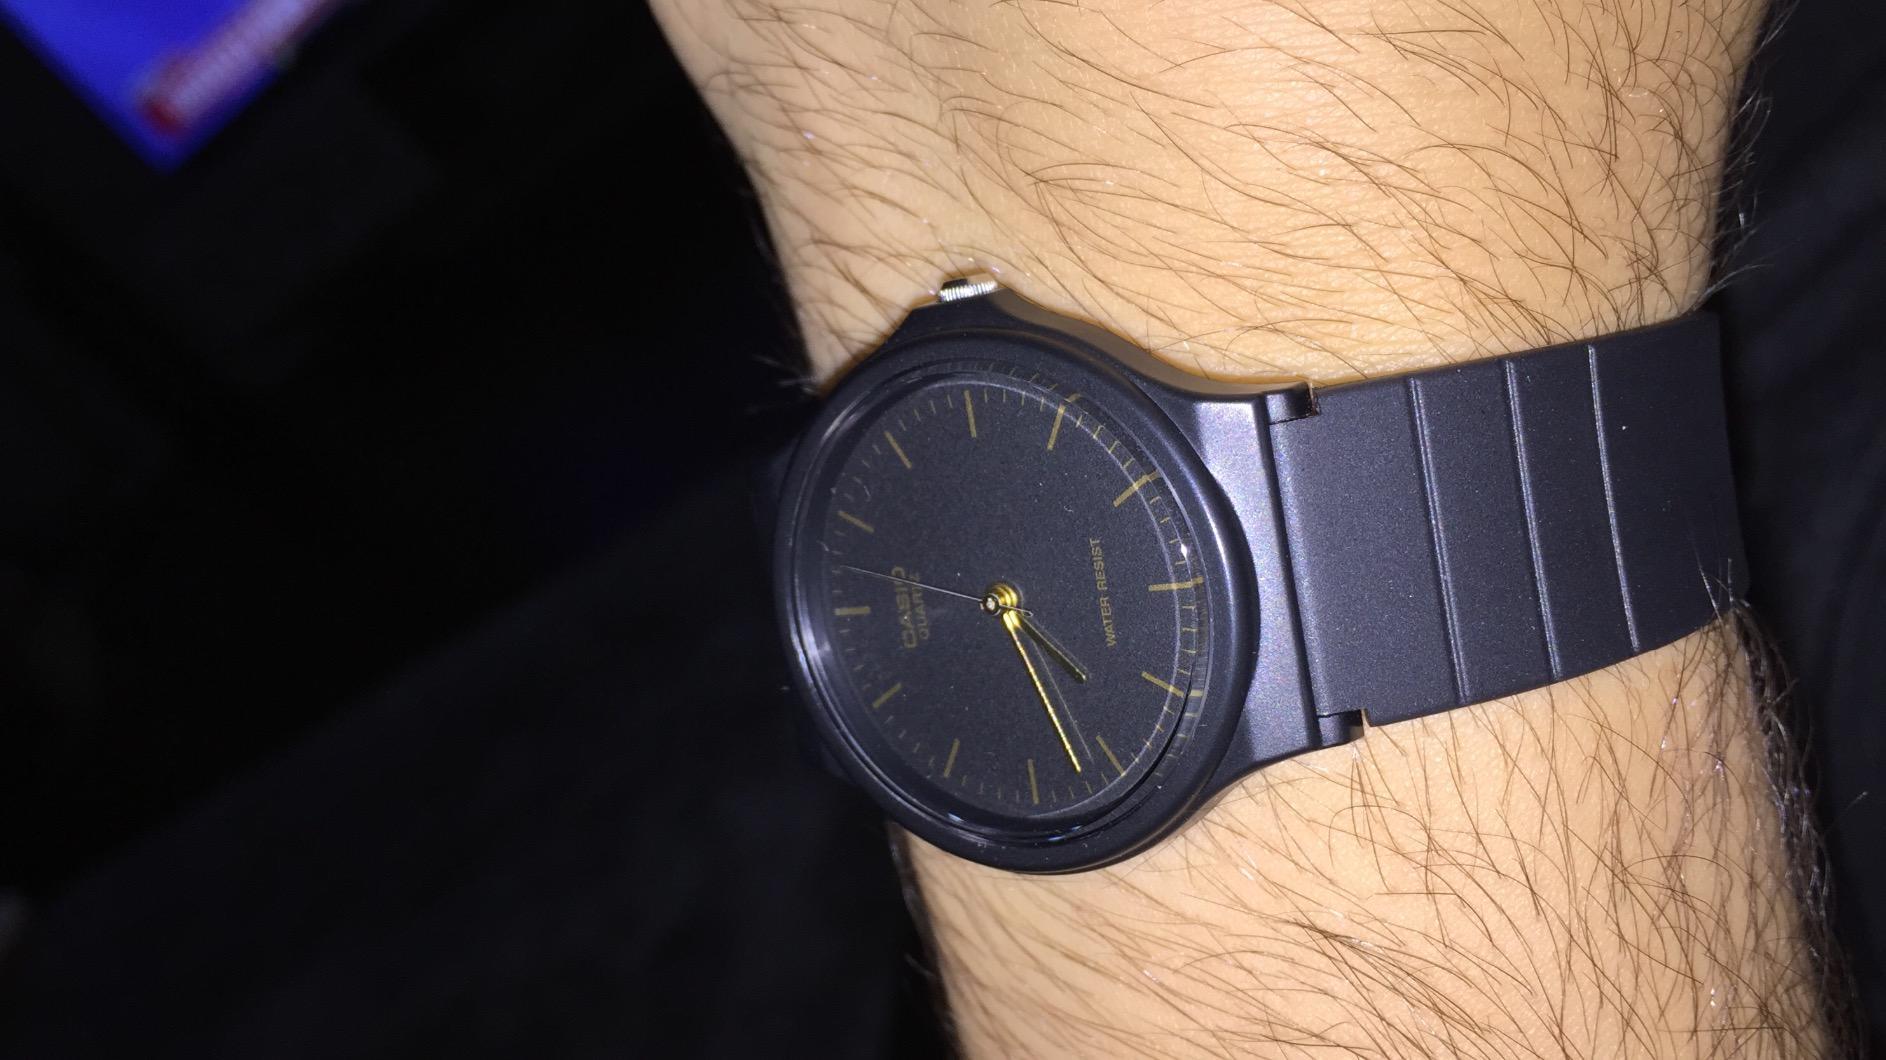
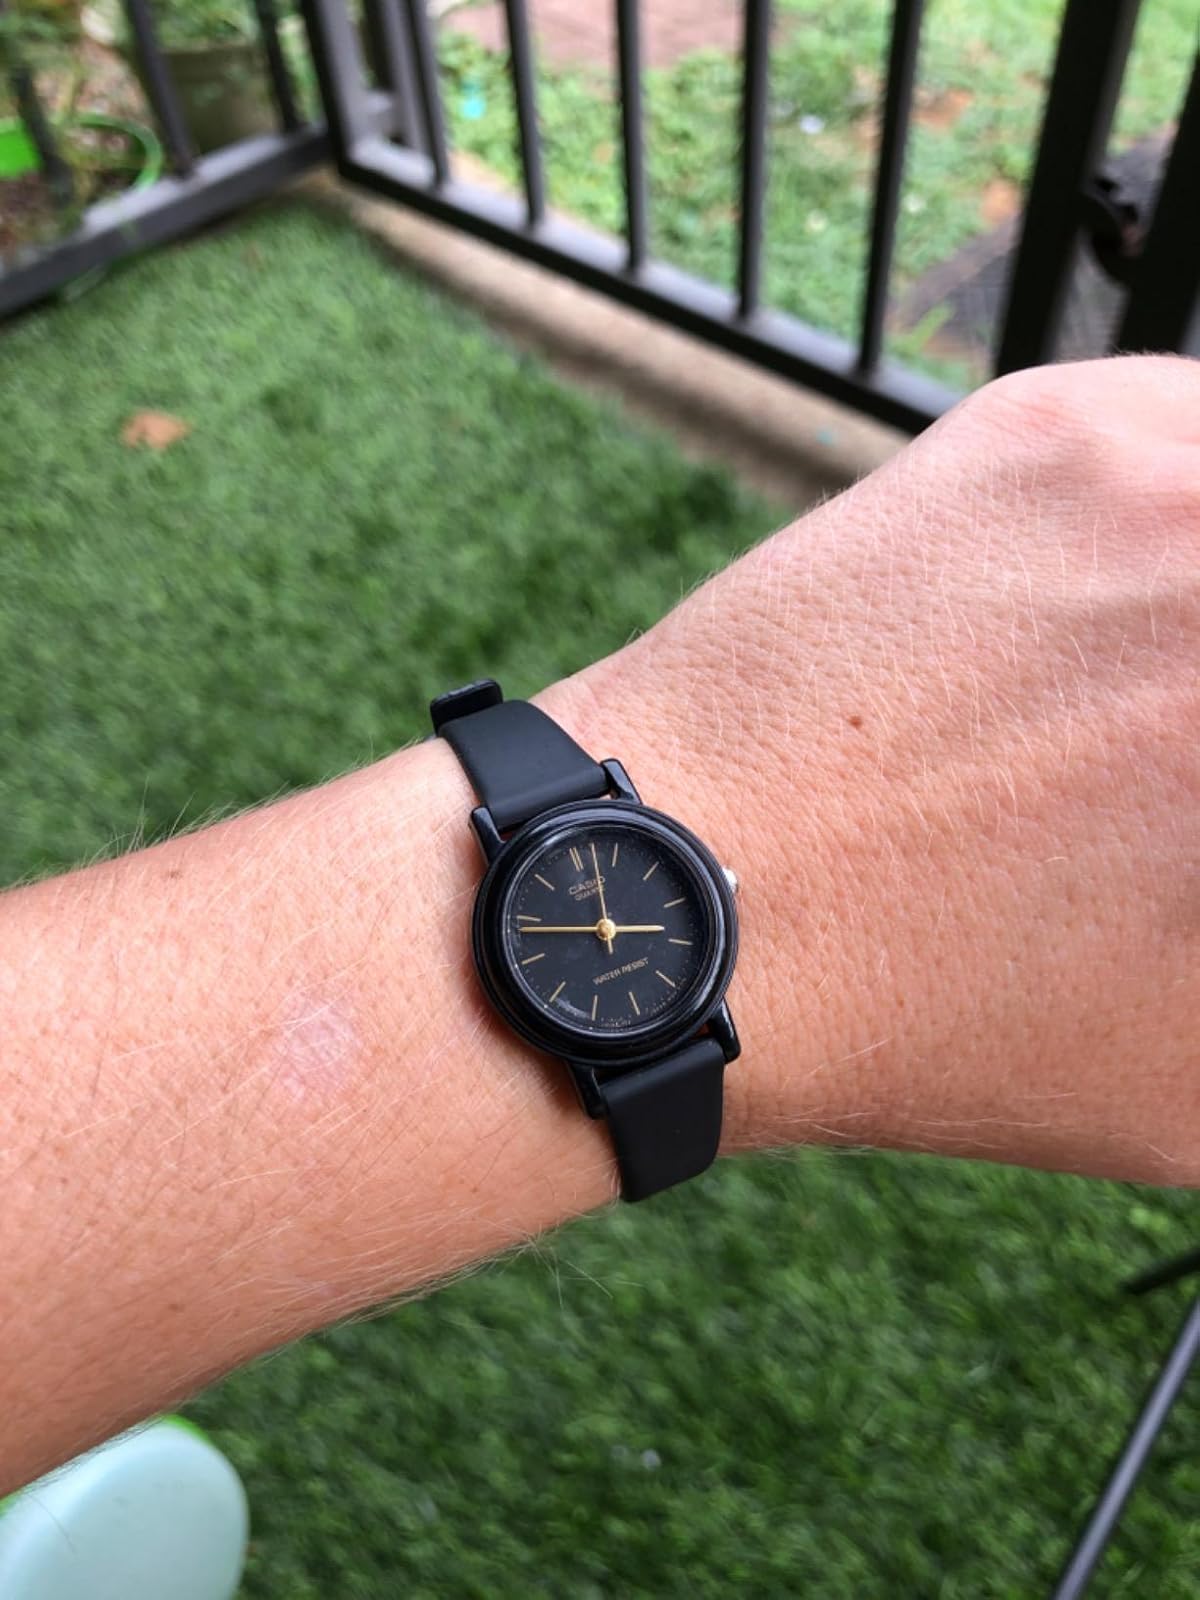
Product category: accessories_watch
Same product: no